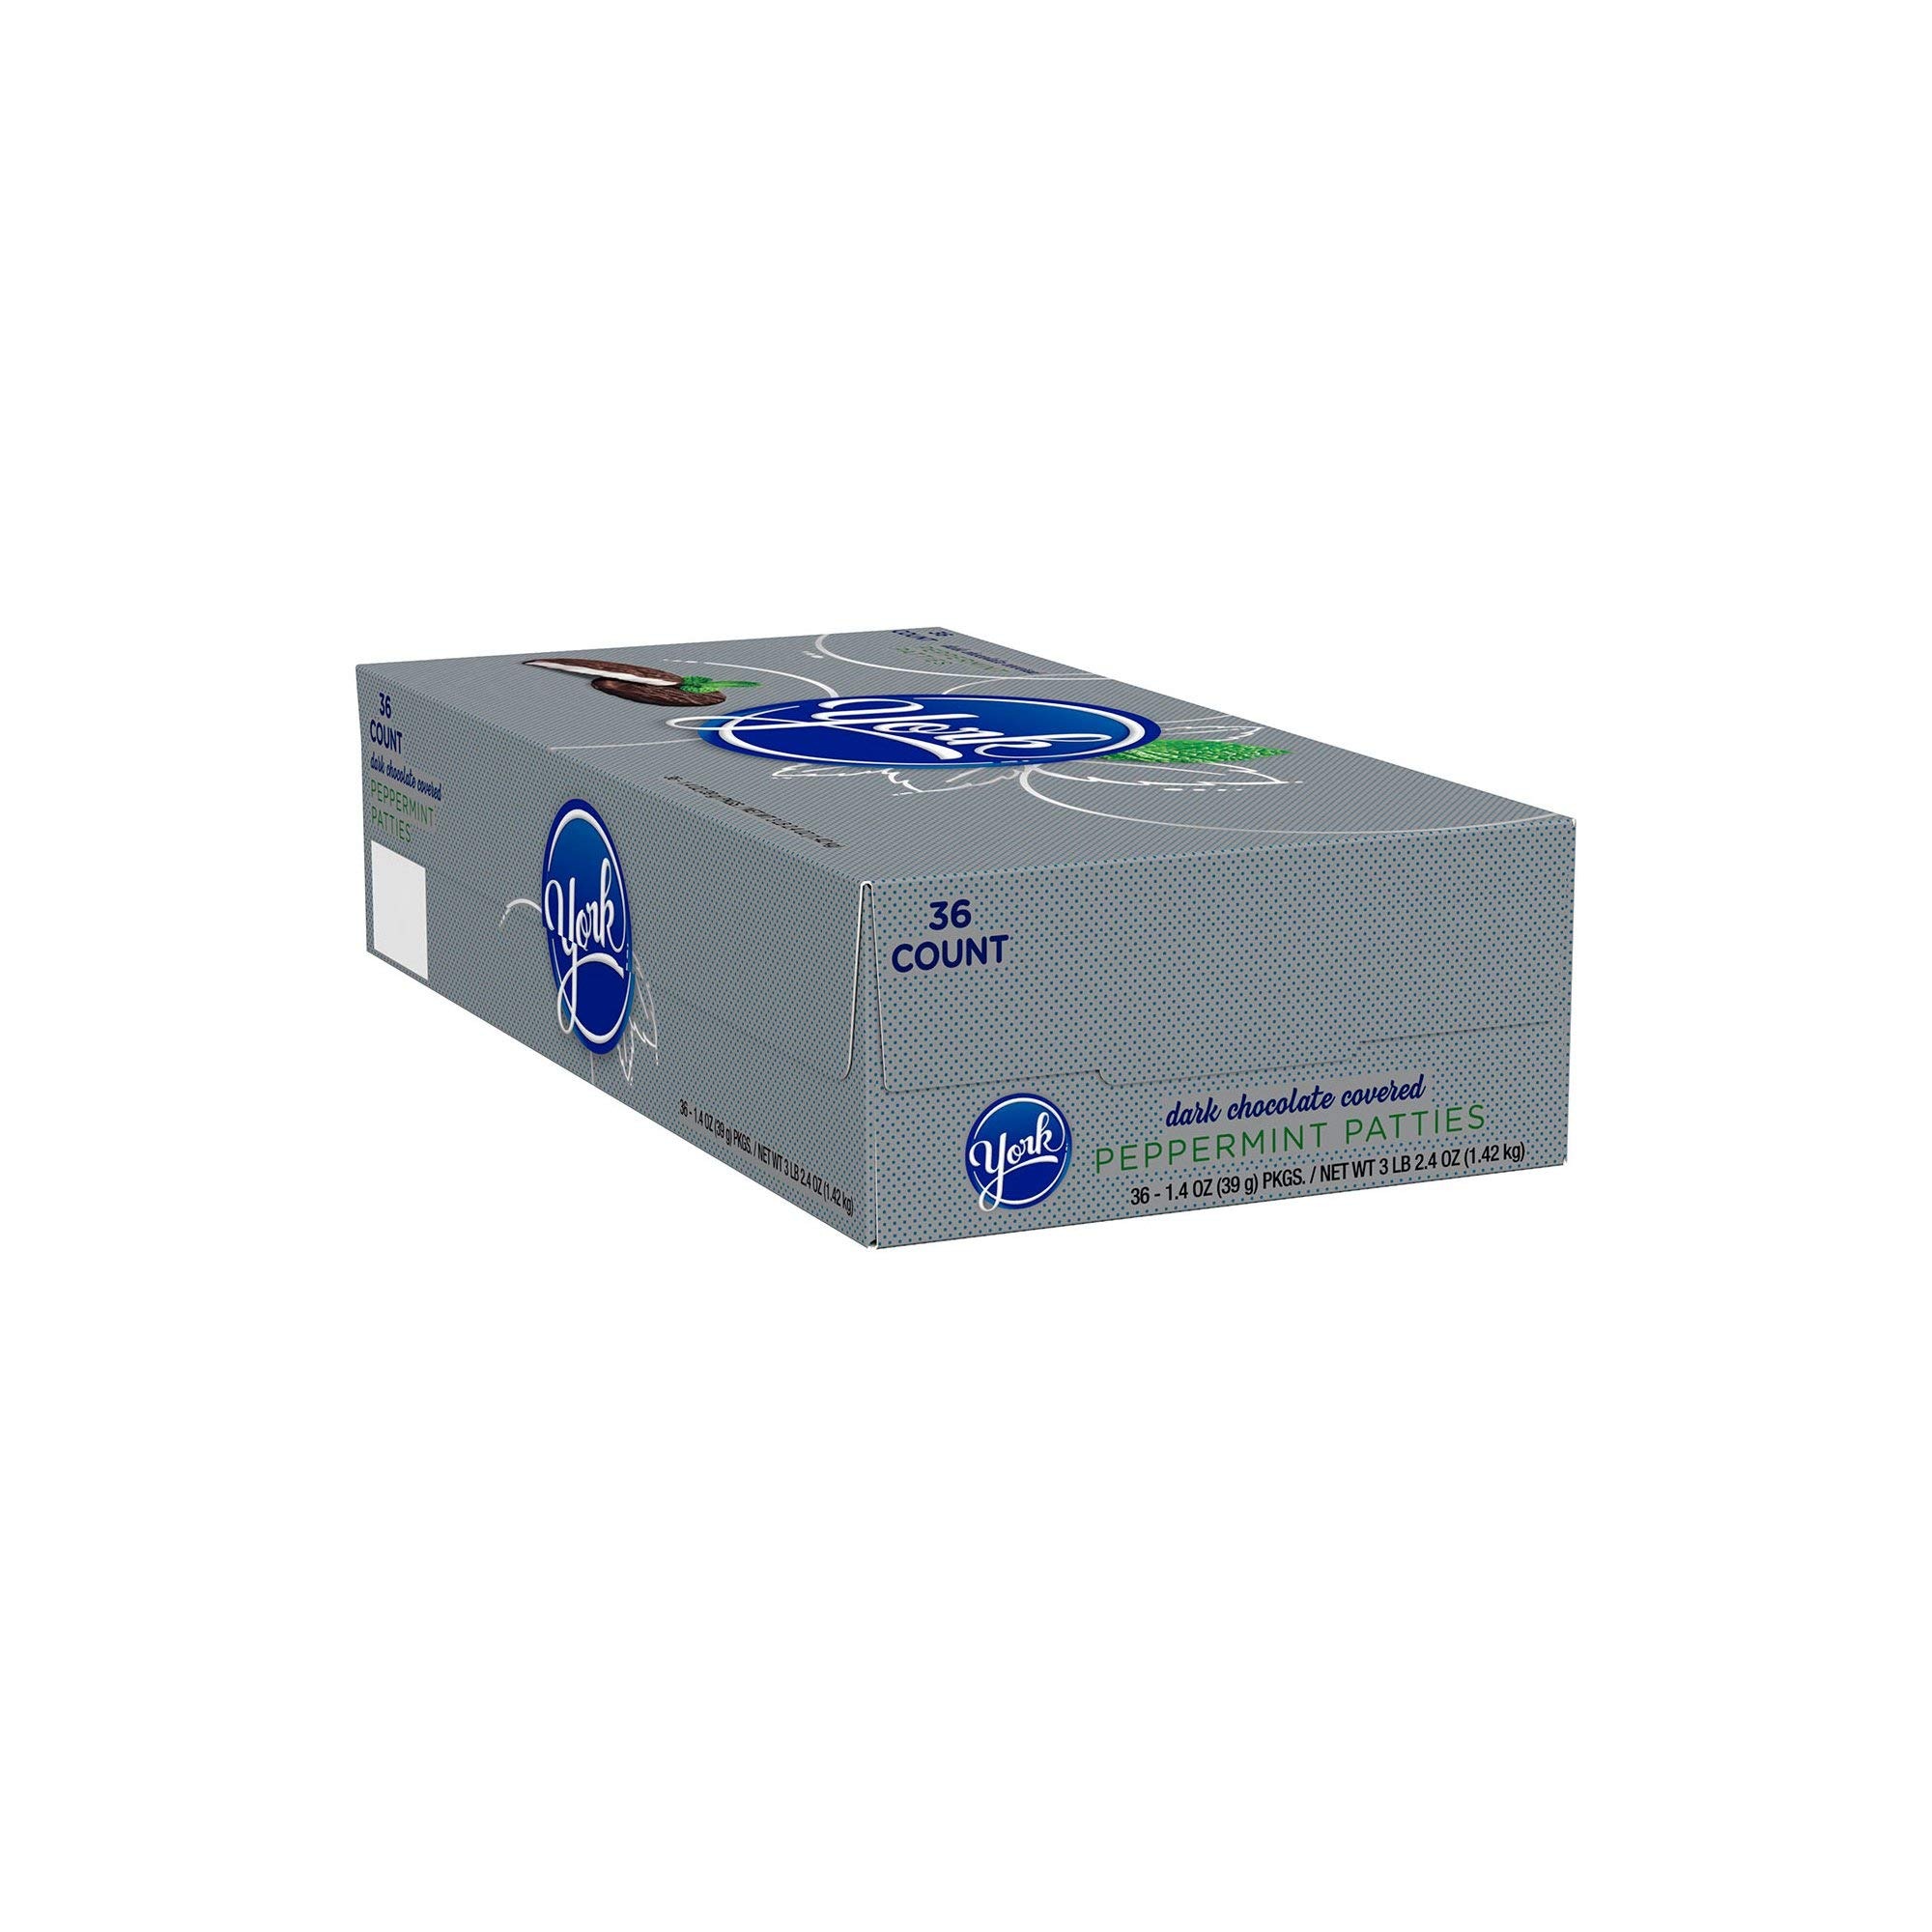
Item Name: York Peppermint Patties - 36 Count
Value: 50.4
Unit: Ounce

Price: 37.99